Trần Đại Quang

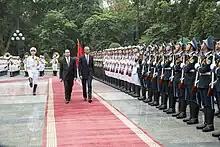
President Quang and President of United States Barack Obama at the Presidential Palace, Hanoi in 2016.

APEC Future Voices Forum 2017 organizes dialogue with the topics: Promoting sustainable growth, creativity and integration among regional youth Asia-Pacific region. How to create new motivation and cultivate a common future among youth in the Asia-Pacific region; Enterprise, innovation and sustainability - Difficulties in startups and the digital age of the Asia-Pacific region. Attending CSOM were more than 200 delegates including senior officials (SOM) of 21 APEC member economies, representatives of the Secretariat of the Association of Southeast Asian Nations (ASEAN), and the Thai Economic Cooperation Council. Binh Duong (PECC), Pacific Islands Forum (PIF), and APEC Business Advisory Council (ABAC).